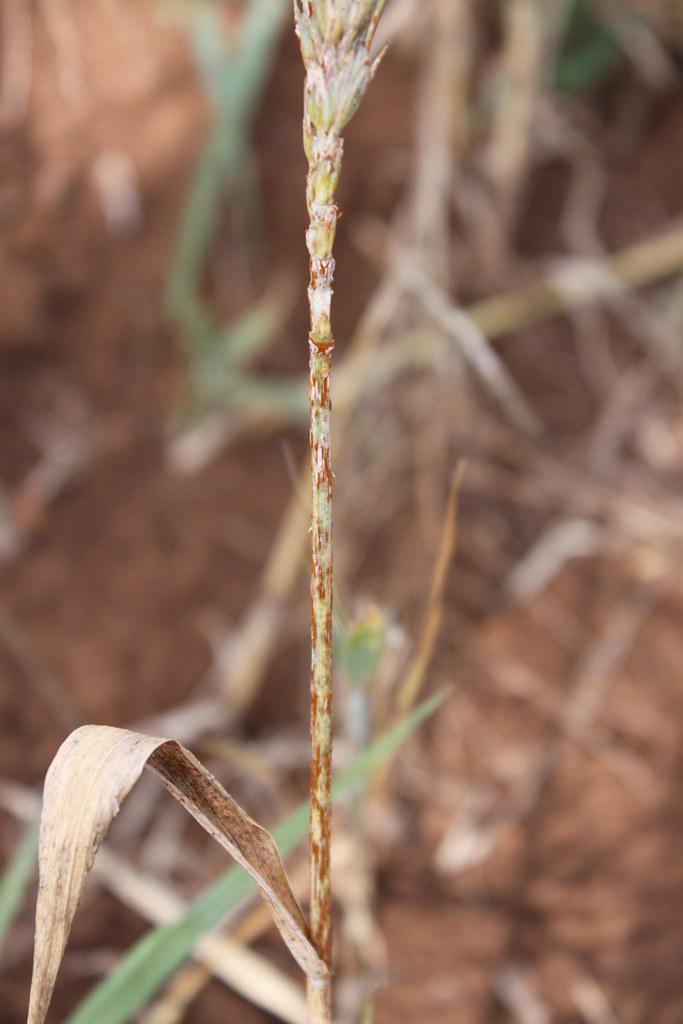
Plant: Wheat
Disease: wheat stem rust